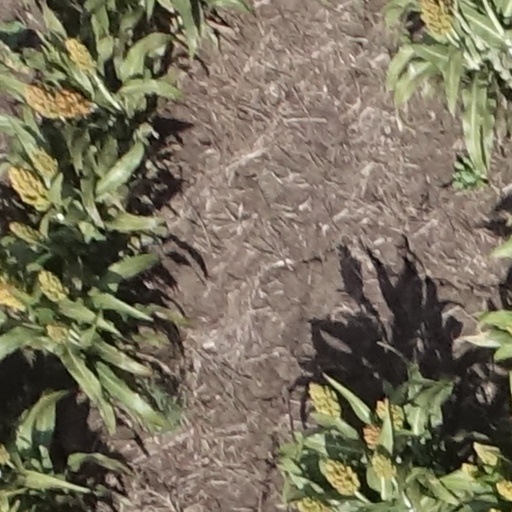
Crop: sorghum